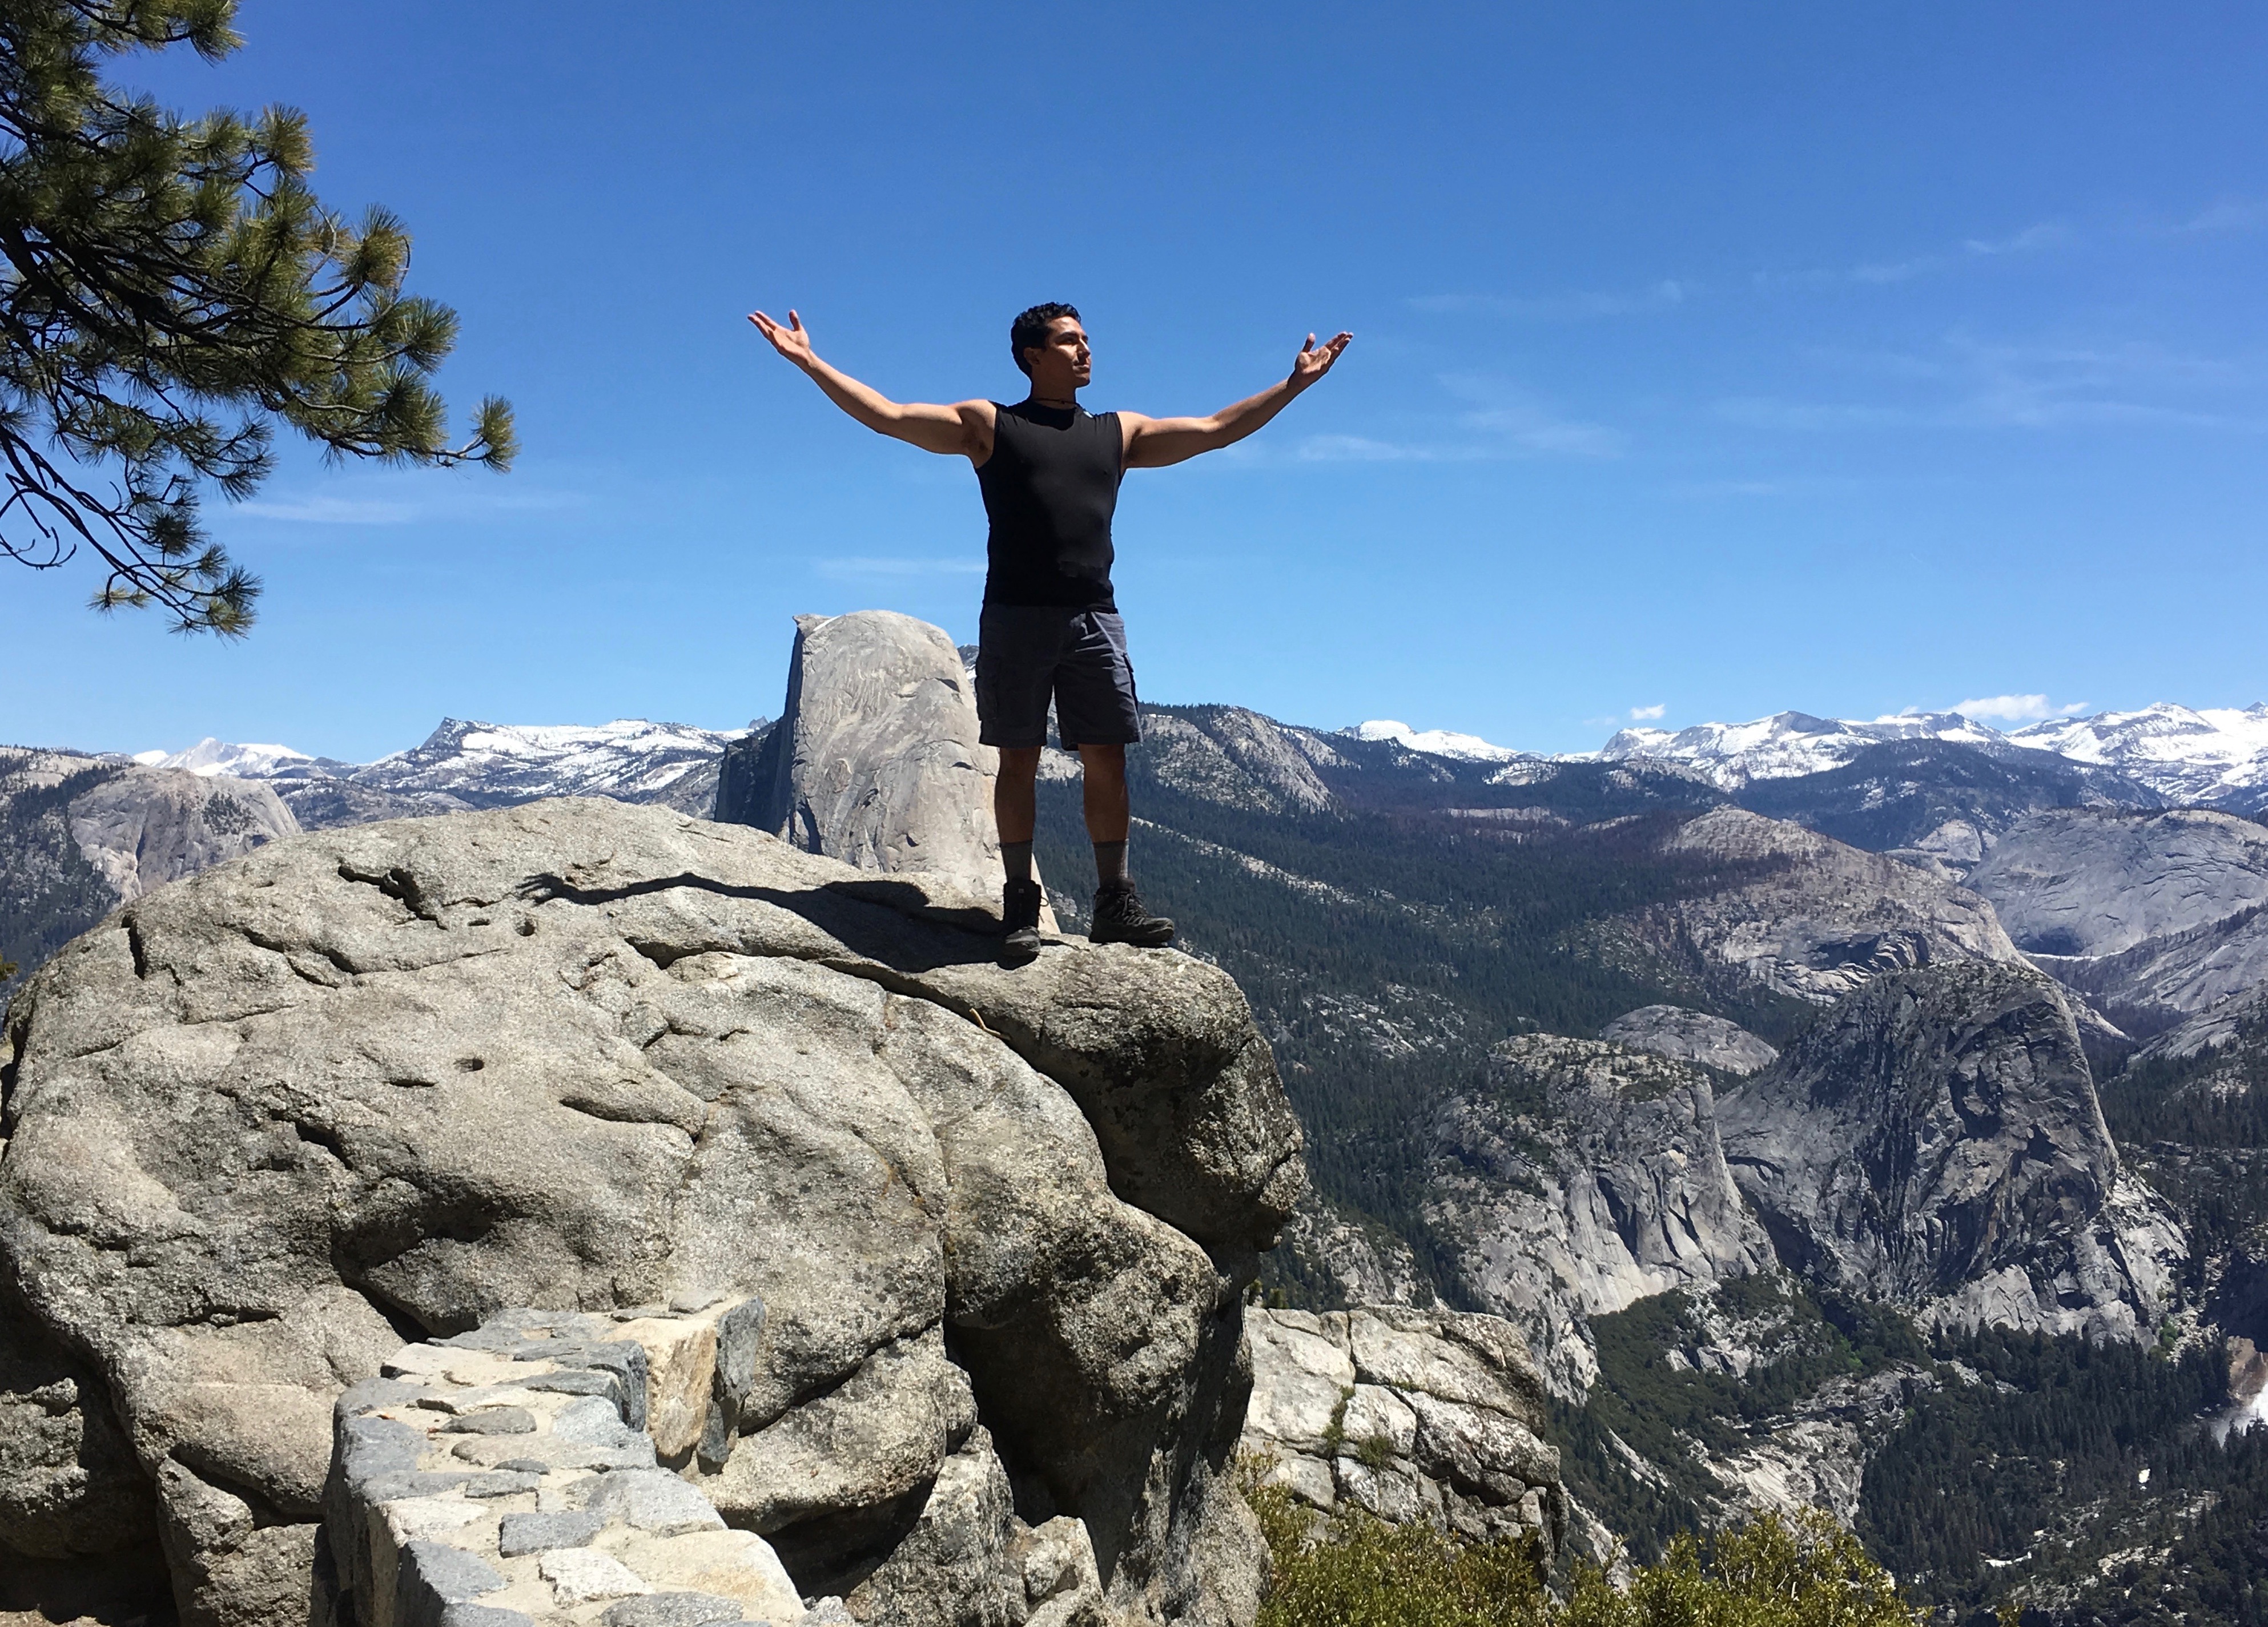
rock, wilderness, walking, mountain, hiking, adventure, mountain range, yosemite, extreme sport, ridge, summit, mountaineering, sports, alps, backpacking, nationalparks, yosemitenationalpark, halfdome, natureandtravel, candidphotos, nationaltreasures, mountainous landforms